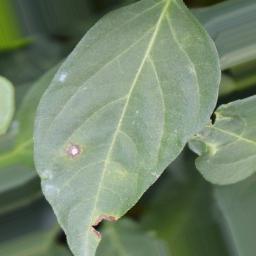
Label: cercospora